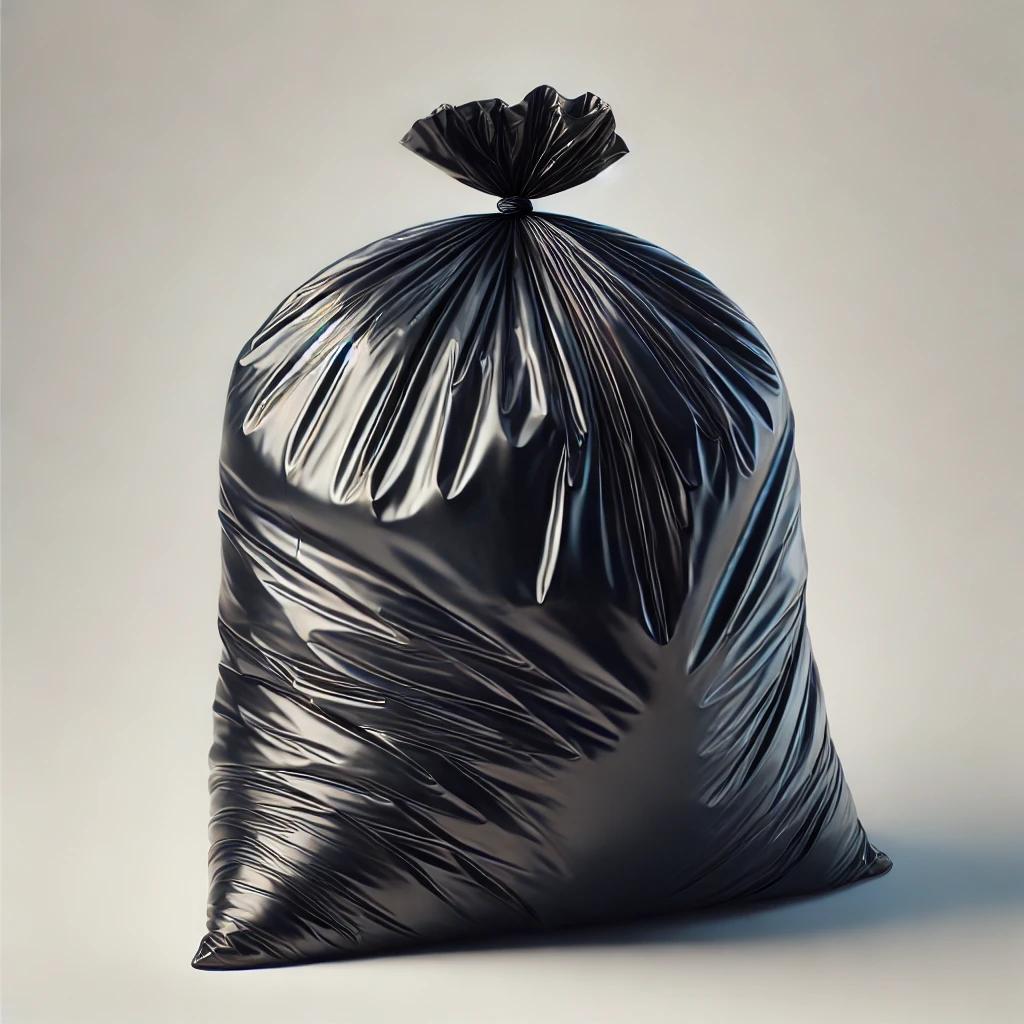
Etiqueta: plástico